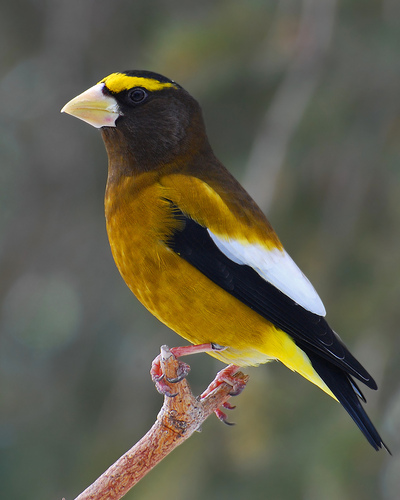
a brightly colored bird with a bright yellow patch on it's head and a yellow and white bill.
yellow bill and bottom tail feathers, with a black head and tail surrounding brown body and with high lights on the wings
this bird is yellow with white and black on its wings and has a very short beak.
this bird has a yellow eyebrow, has a dirty yellow breast and belly, has black primaries, and white secondaries.
a bird with a large beak and yellow belly with a black crown to yellow, white, and black wings.
this is a colorful bird with a small, thick light yellow beak, yellow eye brow and vent area, brown head and crown, orange breast and black wings.
this bird has wings that are black and white and has a yellow belly
this small, yellow bird has black primaries and white coverts, a yellow eyebrow, black cheeks and throat, and a wide, short, triangular white and yellow bill.
the bird has a tan bill that is small, golden belly and striped wing bars.
this bird has wings that are black and white and has a yellow body
Species: Evening Grosbeak